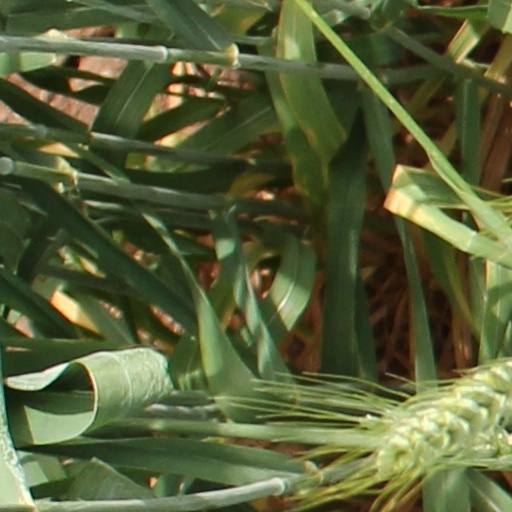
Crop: wheat